Canon de 75 modèle 1897

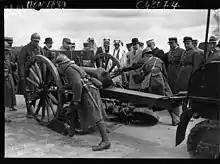
French Army "Canon de 75 Mle 97" mounted on bogies, 1932.

During the interwar period, the French army kept the Mle 1897 in service and it continued to be the main gun of the French field artillery. The surplus guns were soon sold to allied countries.